Brooklyn Bridge–City Hall/Chambers Street station

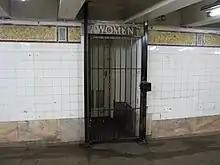
Abandoned women's restroom, with its corresponding stone lintel, in the southern BMT mezzanine

The IRT and BMT platforms both run in a north–south direction, with the BMT platforms to the east of the IRT platforms. Just below street level, there are two overpasses above the IRT platforms, one at the center of the station and another near the south end. There is also an underpass at the extreme north end of the station. The underpass and northern overpass date from the 1962 renovation while the southern overpass is part of the original circulation plan. The overpasses connect each platform with the exits and the BMT's southern mezzanine, and contain wrought iron balustrades. A pedestrian corridor runs above the eastern side of the IRT station.